Union Trust National Bank

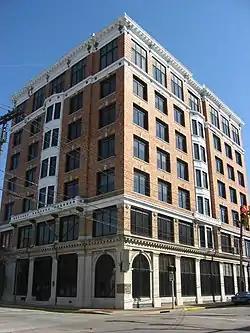
Front and western side

The Union Trust National Bank, also known as the Union Trust and Deposit Company, is a historic bank building located at Parkersburg, Wood County, West Virginia. It was built in 1903–1904, and is a seven-story, five bay by seven bay, U-shaped, masonry building in the Classical style. The central bay features a projecting three-sided bay window. The building was ordered by Senator Johnson N. Camden (1828–1908).